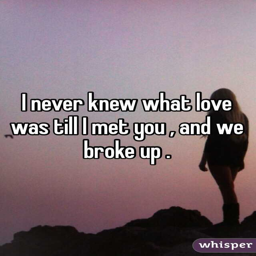
i never knew what love was till i met you , and we broke up .